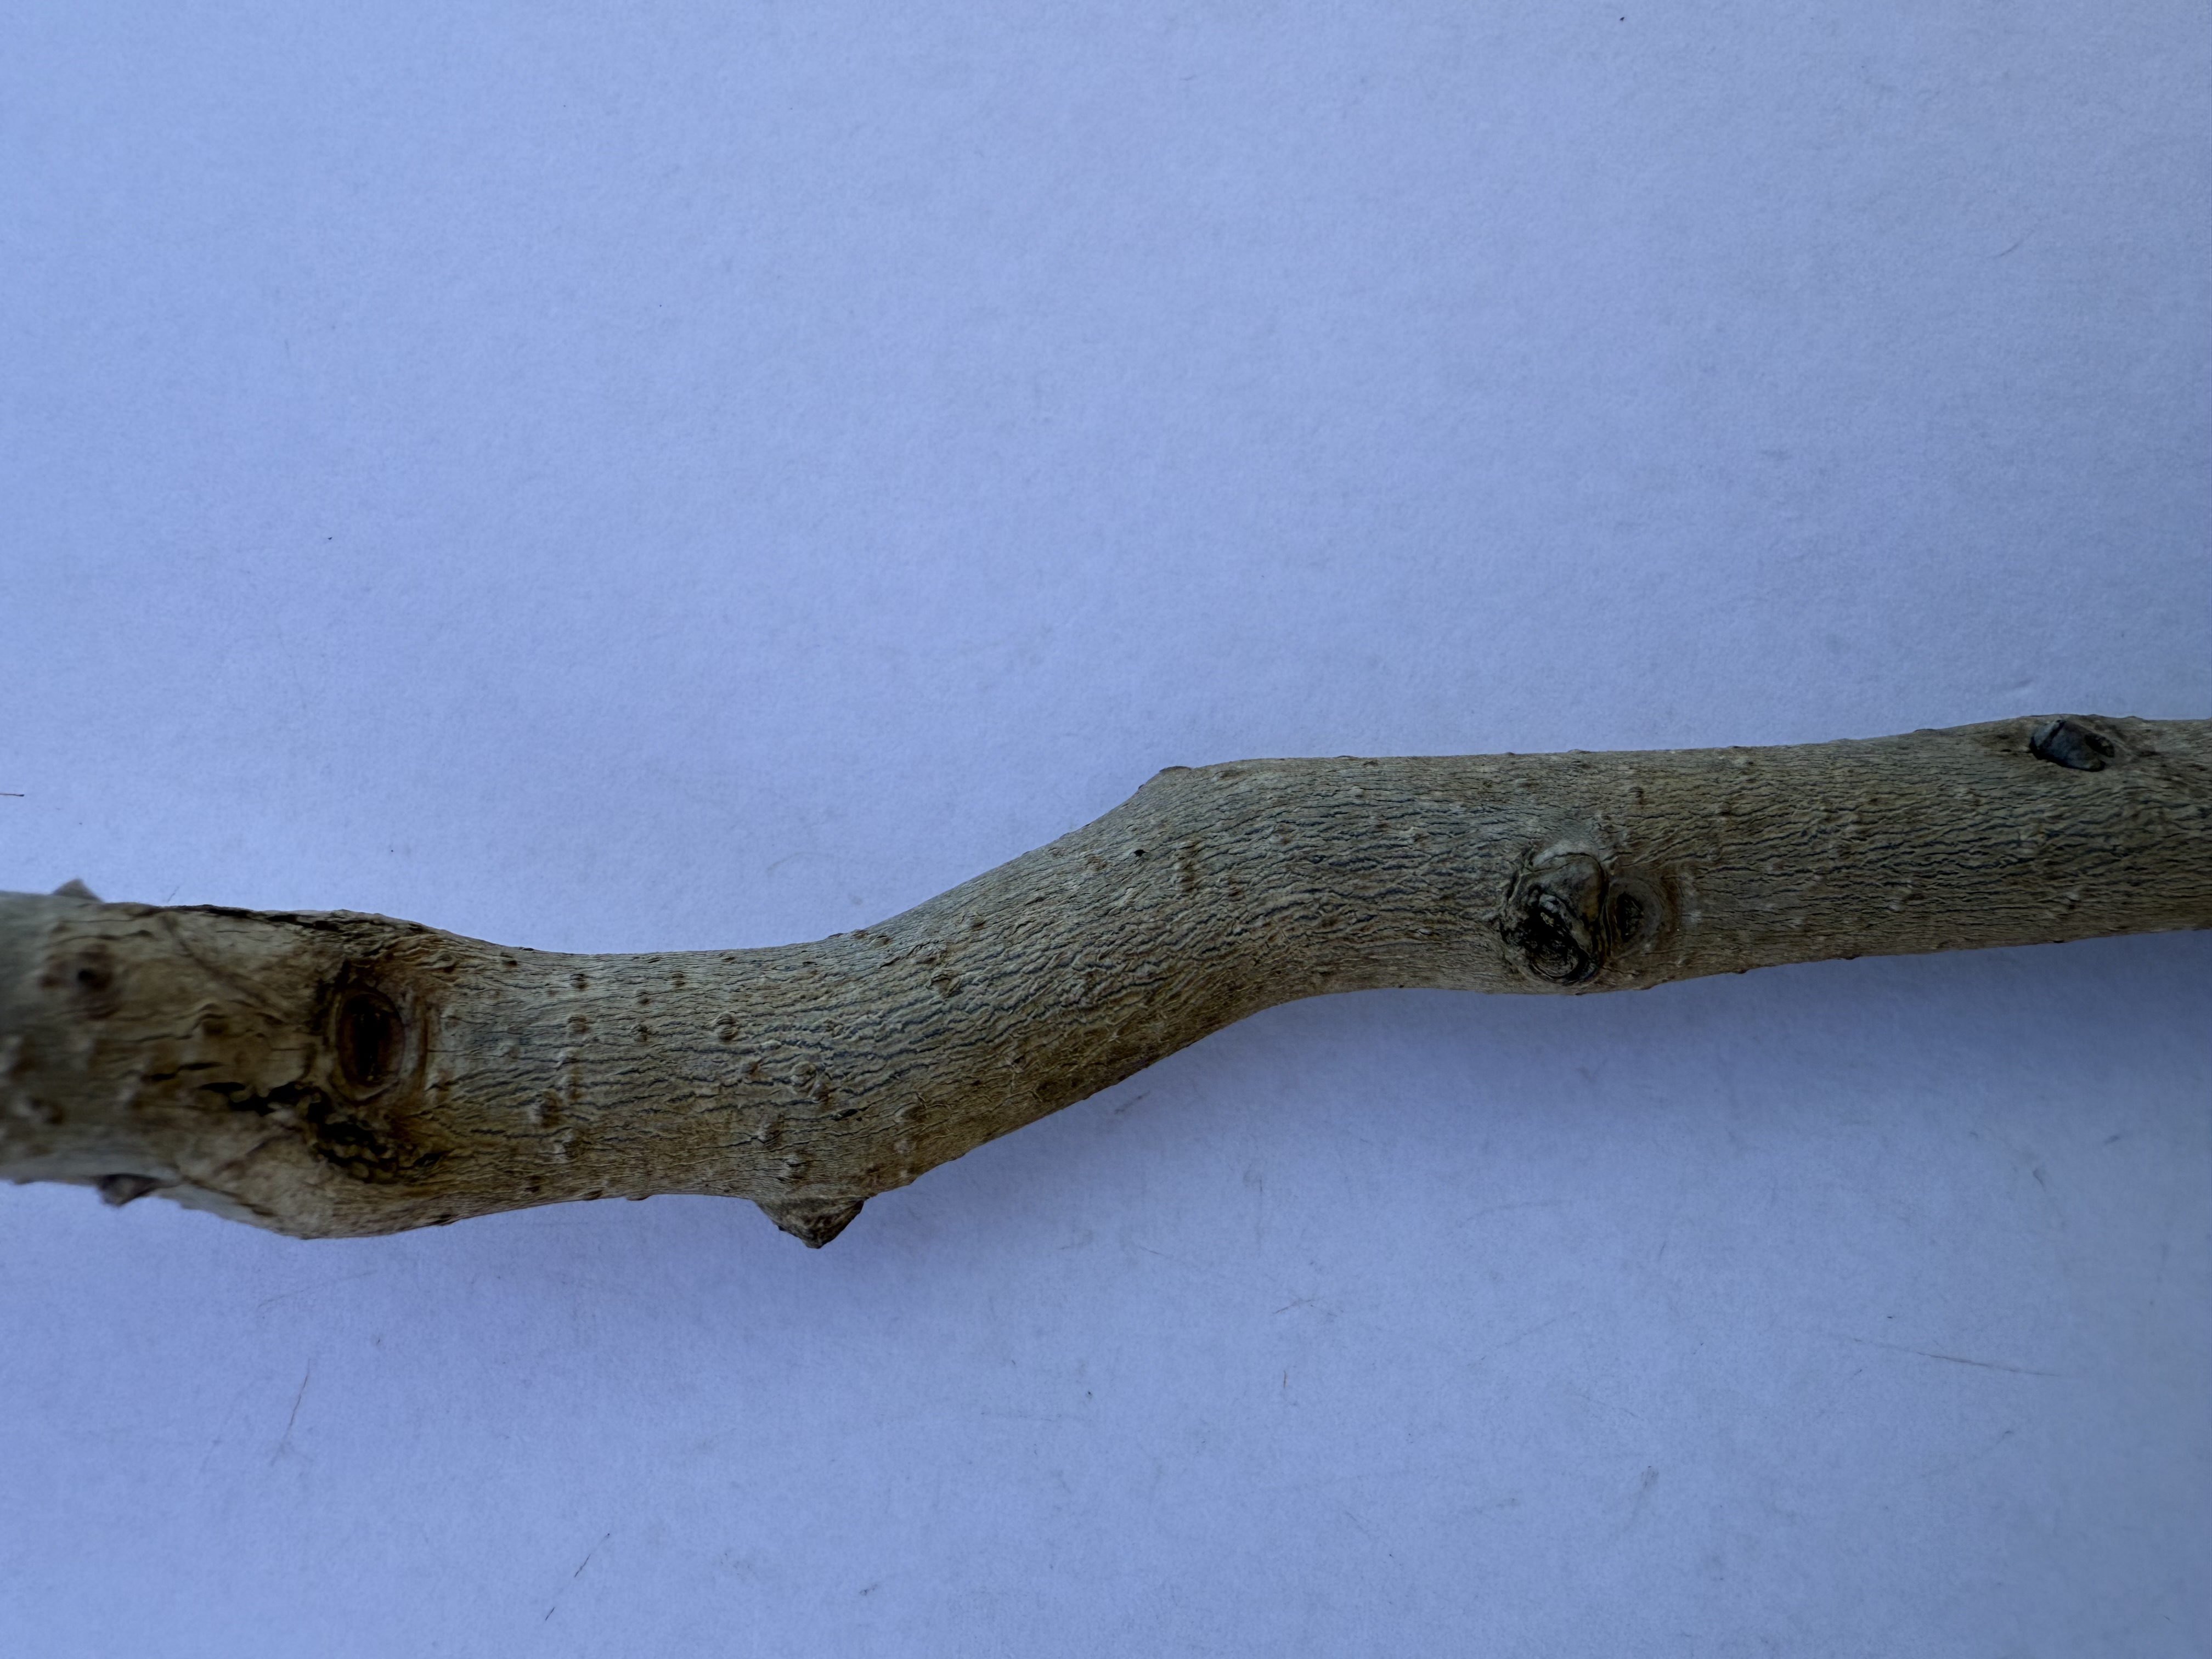
Variety: Chocolate Persimmon